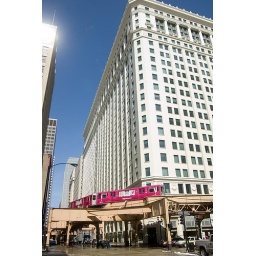
Set off against a bright white tower rounding the southwest corner of the Loop.